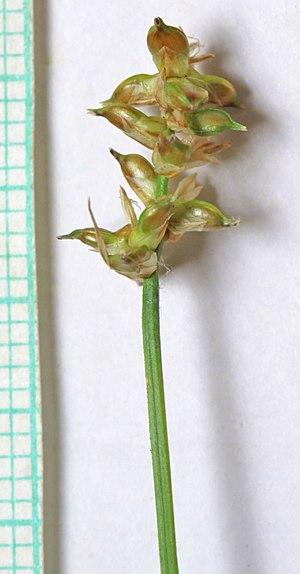
La Laîche dioïque est une plante vivace du genre carex et de la famille des Cyperaceae.